Nubian Swell

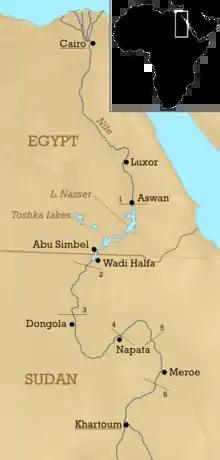
The six cataracts of the Nile to the Nubian Swell

The Nubian Swell is a geologic structural uplift in northern Africa that trends east to west and separates the lower Nile of Egypt from the Sudan basin. The Nubian Swell has been geologically active since early Mesozoic times, and portions of it are still active. The Nile traverses the uplift through geologic fractures and faults, and four of six cataracts of the Nile occur at places that the river crosses the uplift.